Audi Lunar Quattro

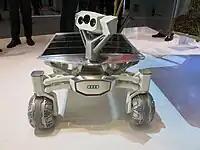
Audi Lunar Quattro

Audi Lunar Quattro (ALQ) is type of small lunar rover created by a team of engineers from Germany, PTScientists, with the support of Audi and a number of scientists and companies from different countries in 2015.